Economy of Mexico

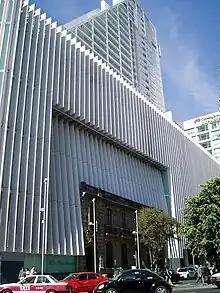
Grupo Sanborns is a large chains of stores that began in the early 20th century

Mineral resources are public property by constitution. As such, the energy sector is administered by the government with varying degrees of private investment. Mexico is the fourteenth-largest oil producer in the world, with . Pemex, the state-owned company in charge of administering research, exploration and sales of oil, is the largest company in Mexico, and the second largest in Latin America after Brazil's Petrobras. Pemex is heavily taxed of almost 62 per cent of the company's sales, a significant source of revenue for the government.